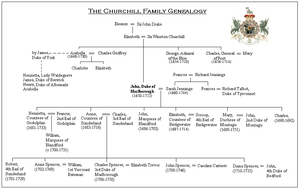
John Churchill, 1. hertug af Marlborough / Tidlige år (1650–78) / Ashe House
Hertugen af Marlboroughs stamtavle. Uden mandlig arving blev Henrietta den 2. hertuginde af Marlborough. Ved hendes død i 1733 blev Anne Churchills søn Charles den 3. hertug af Marlborough.
John Churchill, 1. hertug af Marlborough KG var en engelsk soldat og statsmand, hvis karriere strakte sig over fem regenters tid i slutningen af det 17. og begyndelsen af det 18. århundrede. Han begyndte som en uanselig page ved Stuarternes hof i England, men hans medfødte mod på slagmarken sikrede ham hurtig forfremmelse og anerkendelse fra hans herre og mentor, Jakob, hertug af York. Da Jakob blev konge i 1685, spillede Churchill en stor rolle ved nedkæmpelsen af Hertugen af Monmouths opgør, men blot tre år senere opgav Churchill den katolske konge til fordel for protestanten Vilhelm af Oranje.